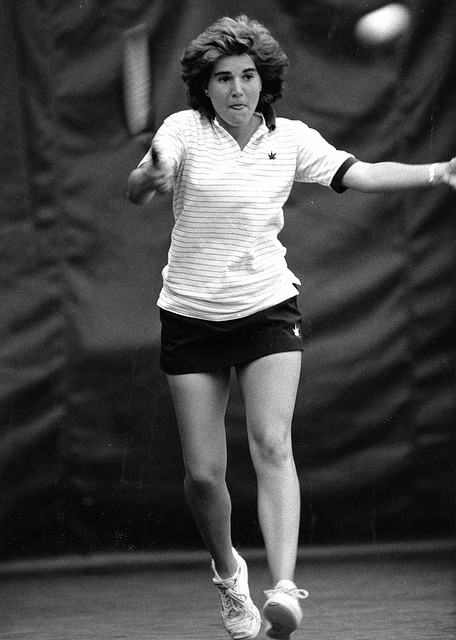
vận động viên tennis nữ đang cầm vợt đánh tennis